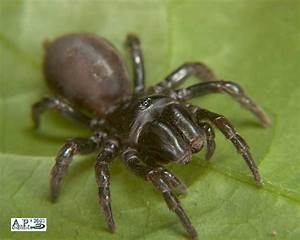
Label: spider